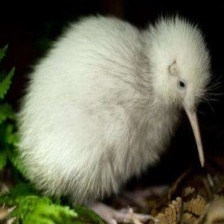
Species: KIWI
Scientific name: APTERYX